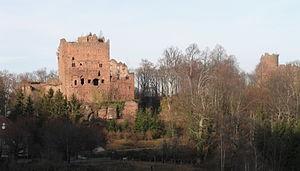
Châteaux d'Ottrott: Rathsamhausen &amp